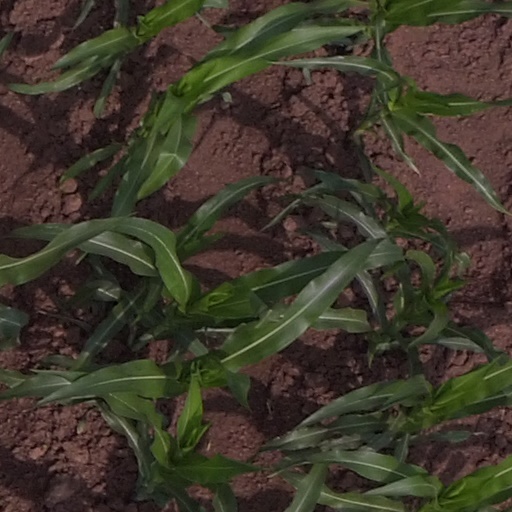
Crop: maize; corn